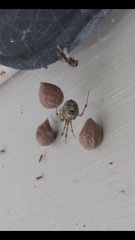
Species: Parasteatoda_tepidariorum